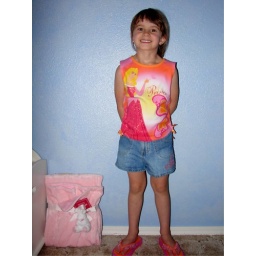
Bri in new shirt and shoes from Nana